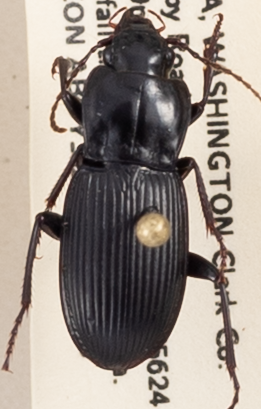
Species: Pterostichus herculaneus
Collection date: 2019-07-09
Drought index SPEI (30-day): -0.71
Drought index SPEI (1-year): -2.09
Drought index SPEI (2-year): -2.09